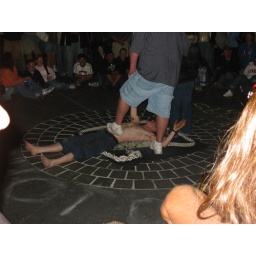
Busker: glass below & fat man standing